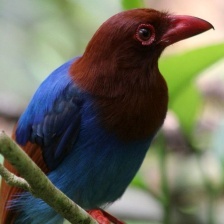
Species: SRI LANKA BLUE MAGPIE
Scientific name: UROCISSA ORNATA
ImageNet parent category: magpie